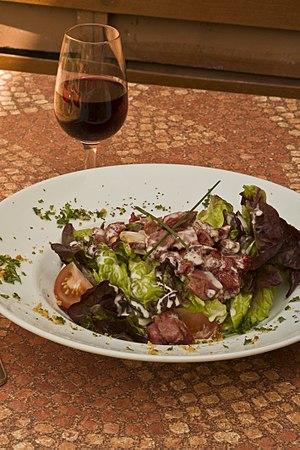
Salade de gésiers et Saint-saturnin AOC
Le saint-saturnin, ou languedoc-saint-saturnin est un vin produit autour de la commune de Saint-Saturnin-de-Lucian. Il s'agit d'une dénomination géographique au sein de l'appellation languedoc.